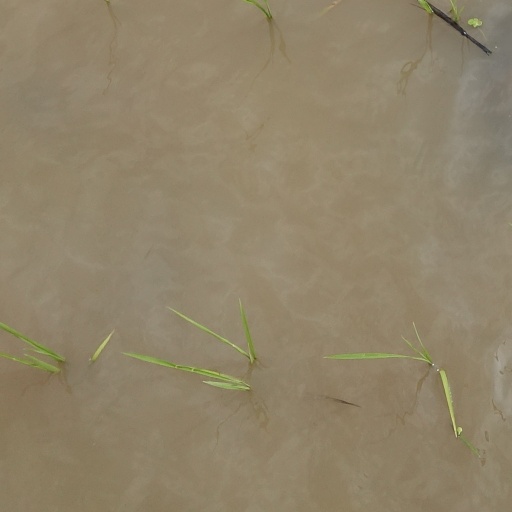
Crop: rice